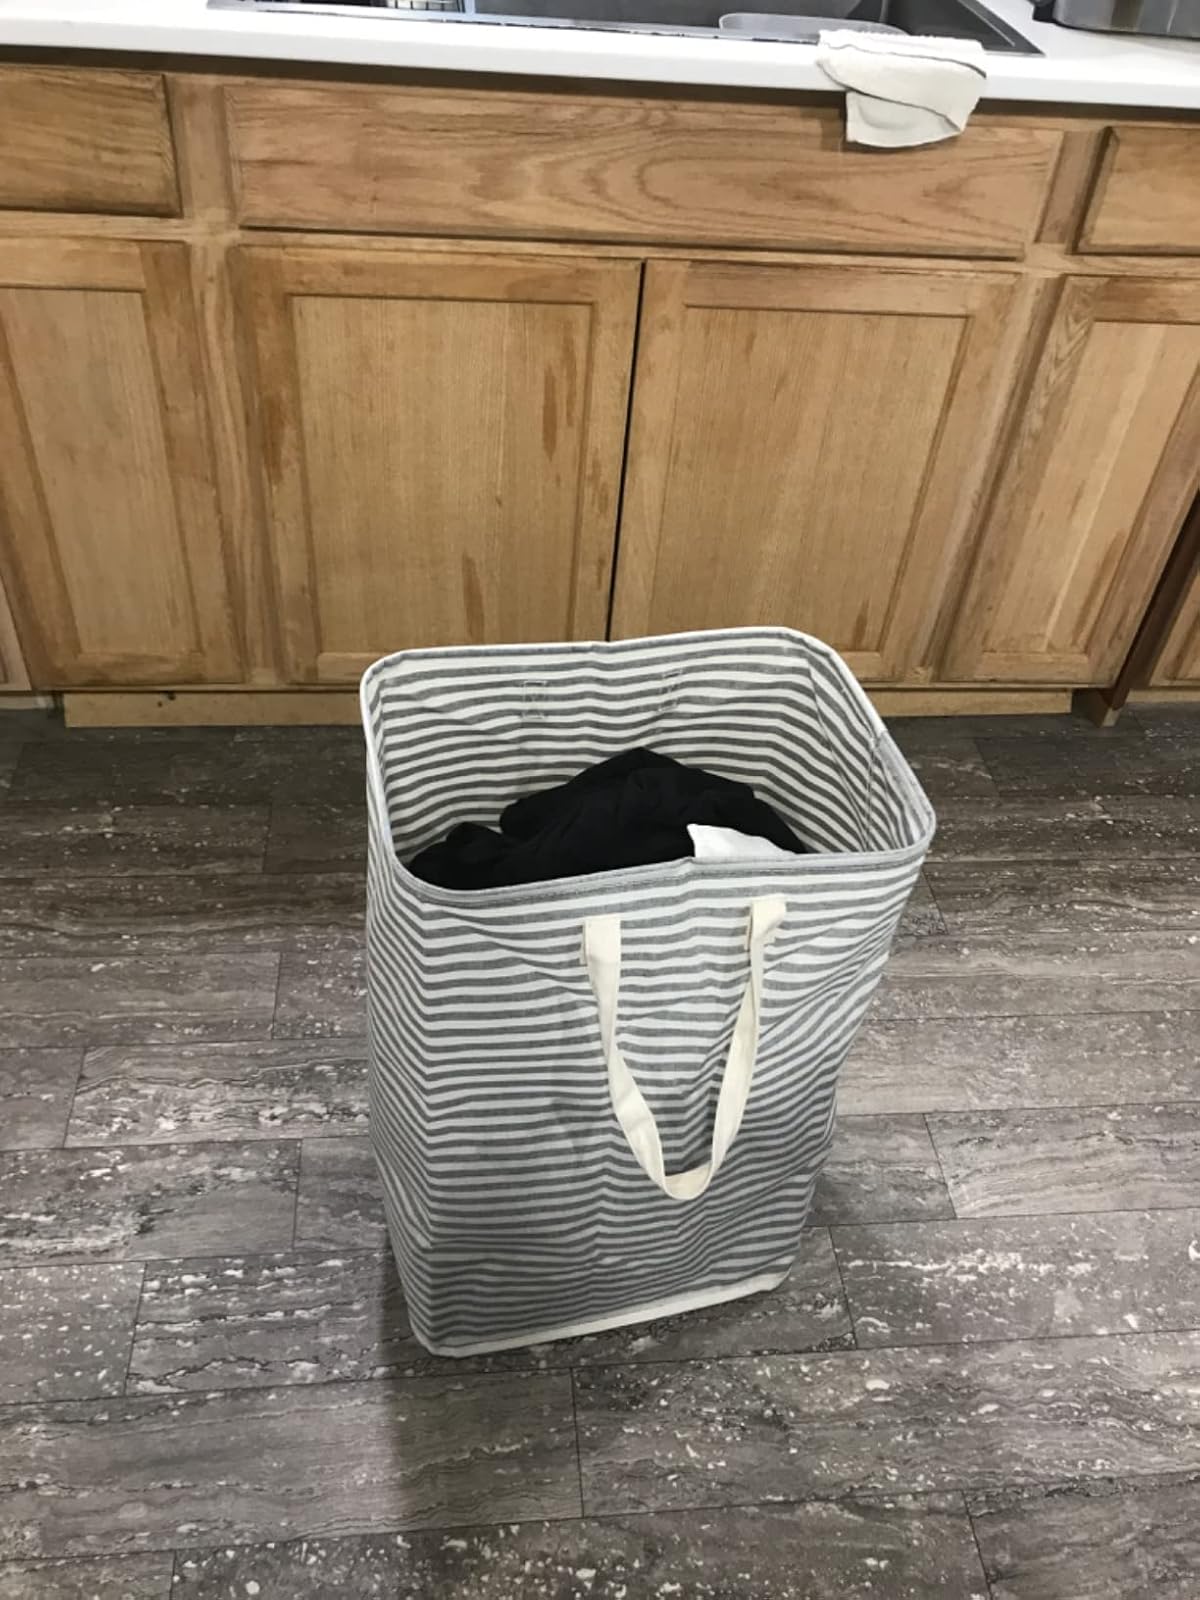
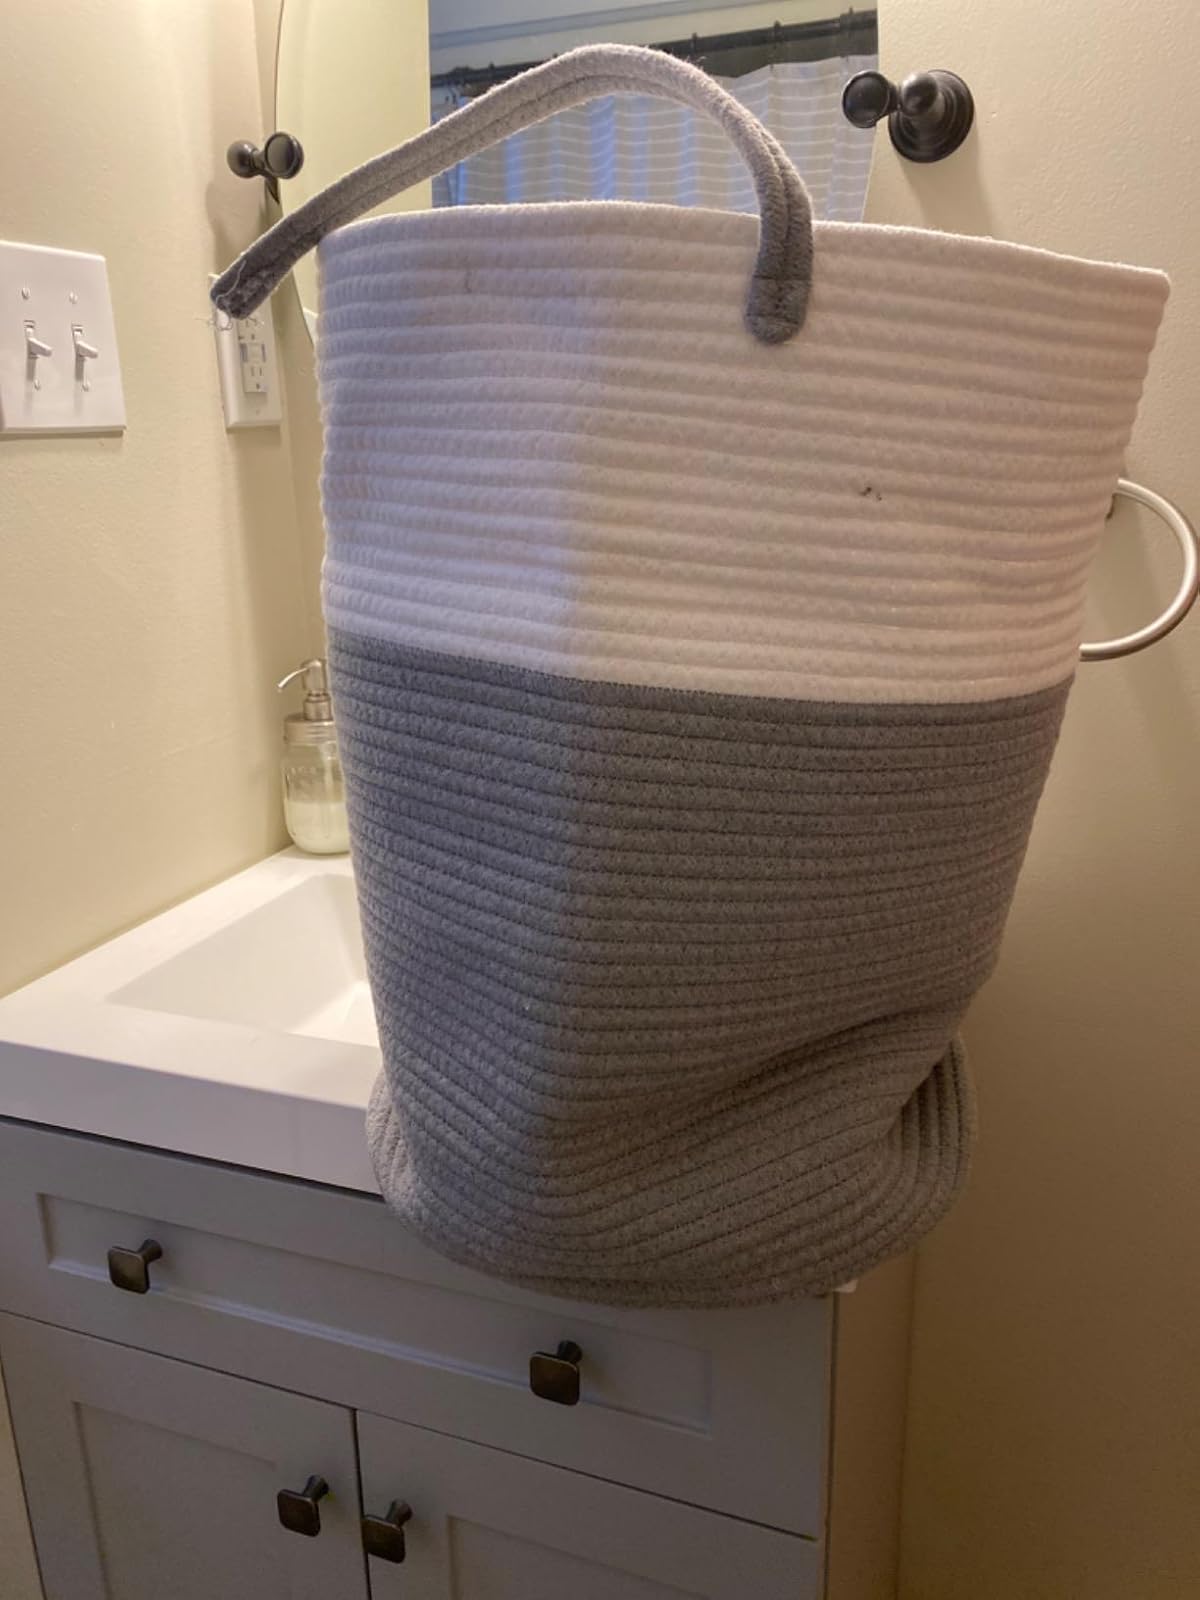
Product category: items_hamper
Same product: no